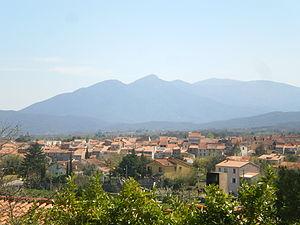
Ceret, les Albères et le pic Néoulous